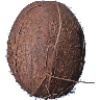
Label: cocos